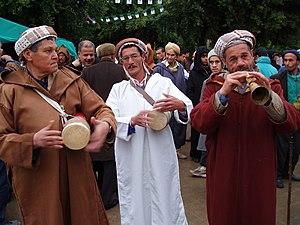
Groupe de musiciens Glayliya nord algérie ouest This is an image of Cultural Fashion or Adornment from Algeria
Le gallal ou guellal est un instrument à percussion utilisé dans la musique algérienne notamment en Oranie.